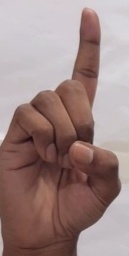
ASL sign: D